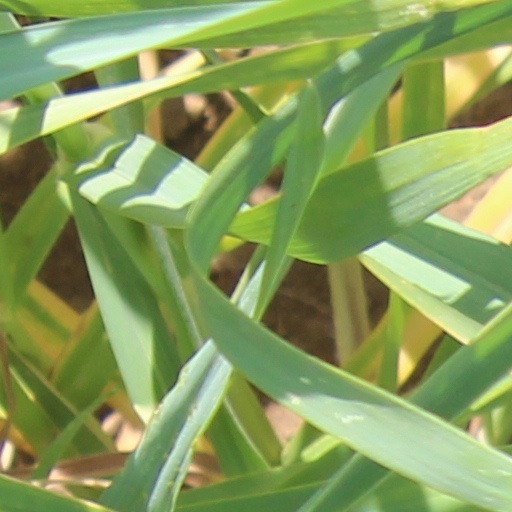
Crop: wheat